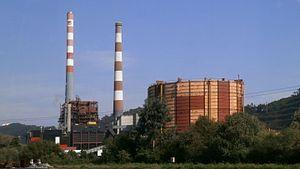
Centrale électrique d'Aboño, près de Gijón, en Espagne. Elle brûle du charbon et du gaz de haut fourneau (le gazomètre est à droite).
Le gaz de haut fourneau est un gaz récupéré à la sortie du gueulard des hauts fourneaux, dans la fabrication de l'acier. Il contient du monoxyde de carbone et du dihydrogène, dont la combustion permet le chauffage de l'air injecté dans les hauts fourneaux. Le surplus est utilisé pour la cokéfaction, la production de vapeur et d’électricité.